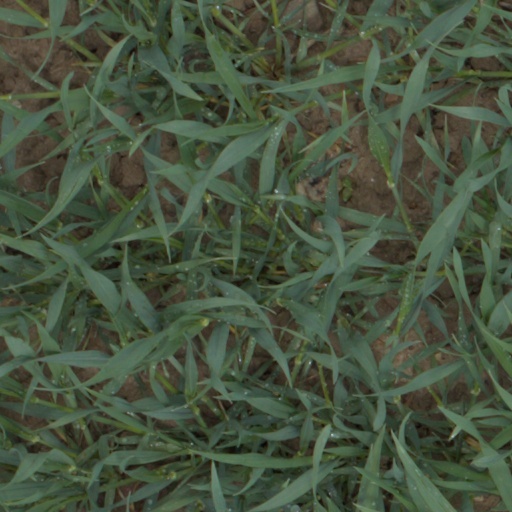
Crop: wheat